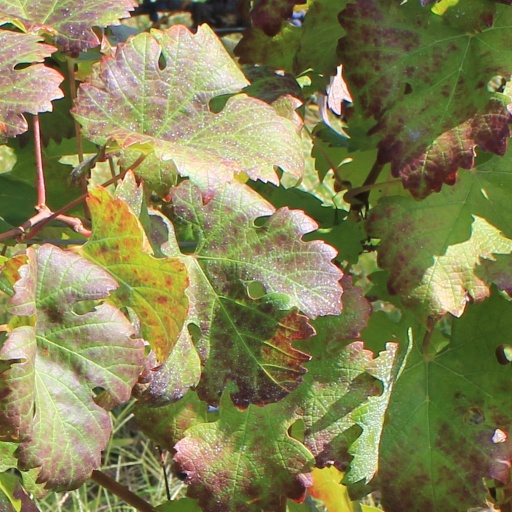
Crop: grape